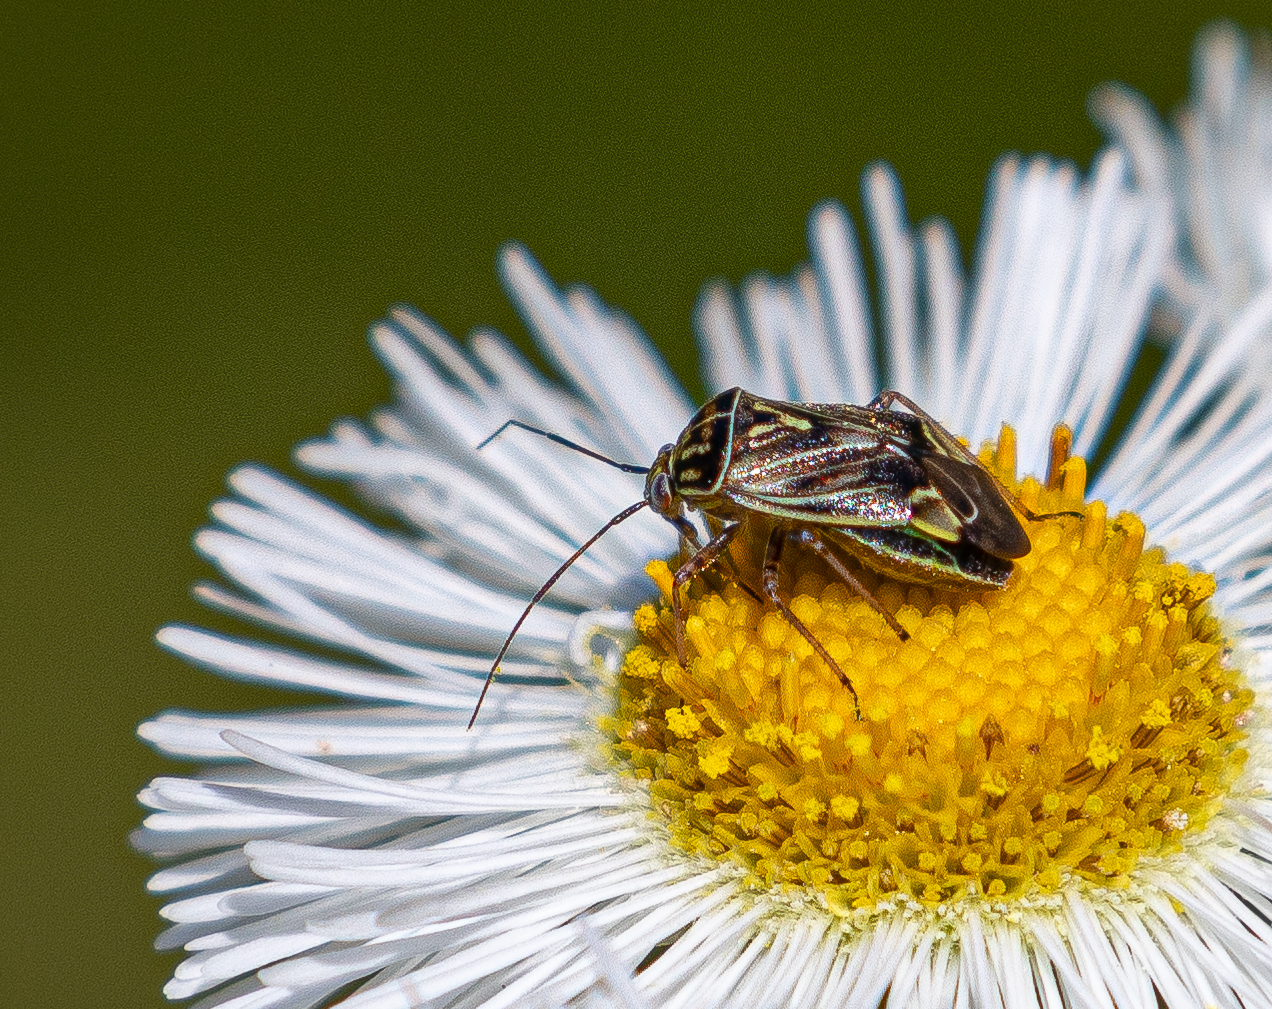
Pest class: lygus_bug